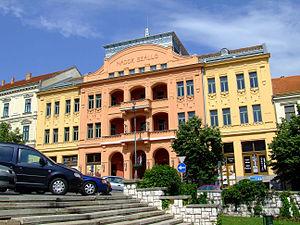
L'Hôtel Nádor est un hôtel situé sur Széchenyi tér à Pécs. Construit en 1846 à l'initiative de la famille de commerçants Schönherr, l'hôtel devient rapidement un haut lieu de la ville. Transformé en quartier général russe en 1944, l'hôtel est nationalisé après la Seconde Guerre mondiale.